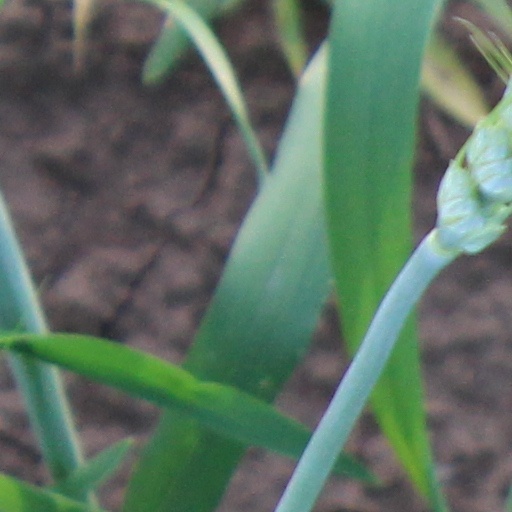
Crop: wheat